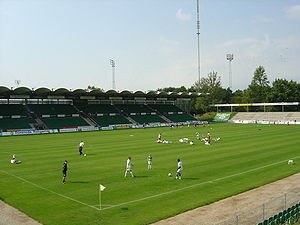
Gladsaxe Stadion
Gladsaxe Stadion før en kamp i 1. division
Gladsaxe Stadion - viser det andet tribuneafsnit med spillerens opvarmning før en 1. divisionskamp den 21. august 2005 mellem Akademisk Boldklub og Boldklubben Fremad Amager.